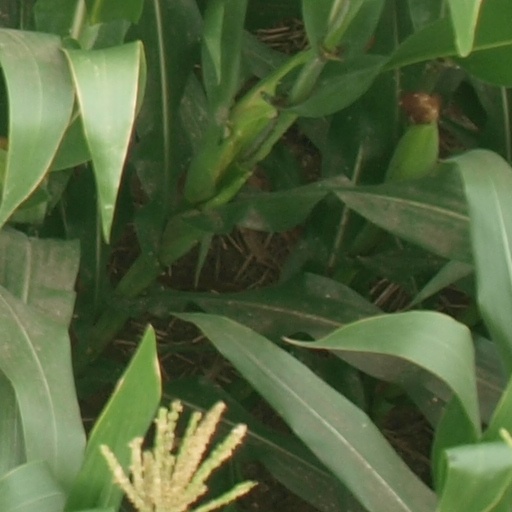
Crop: maize; corn